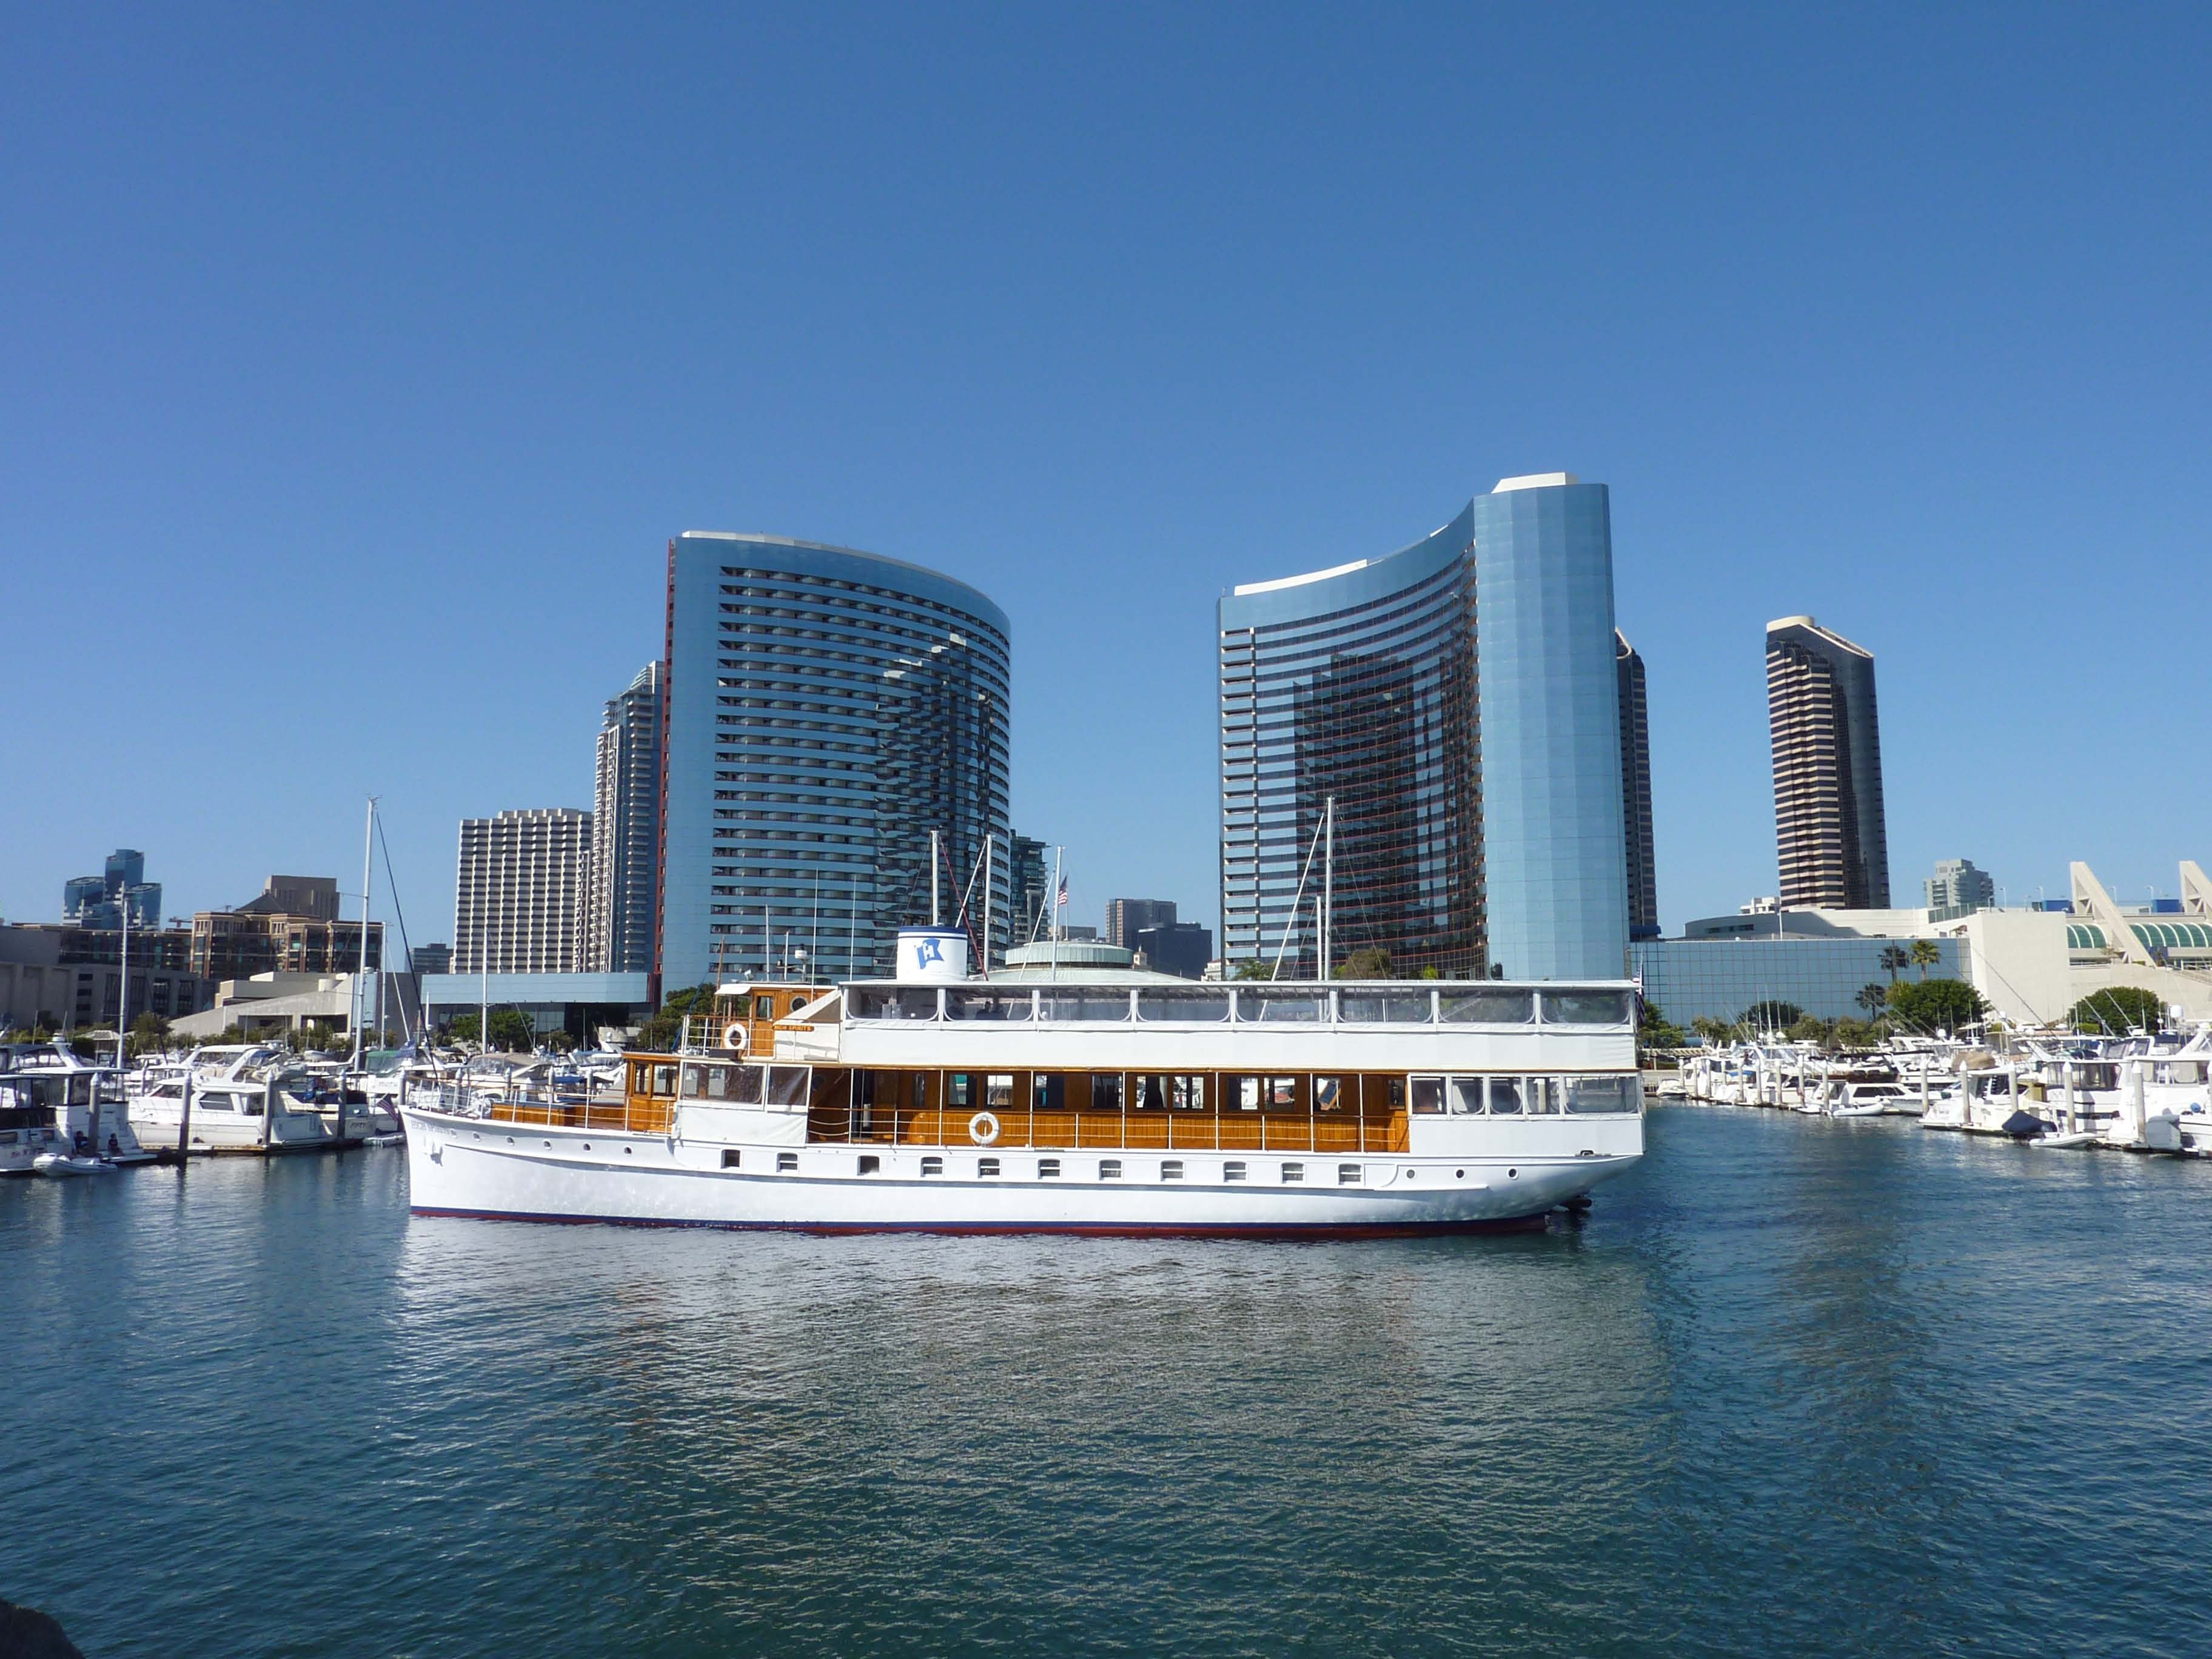
sea, horizon, dock, boat, skyline, city, skyscraper, ship, cityscape, vehicle, yacht, harbor, marina, tower block, ferry, san, watercraft, cruise ship, diego, passenger ship